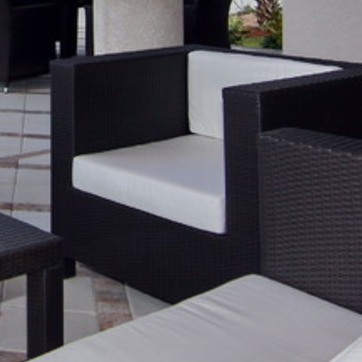
Material: leather